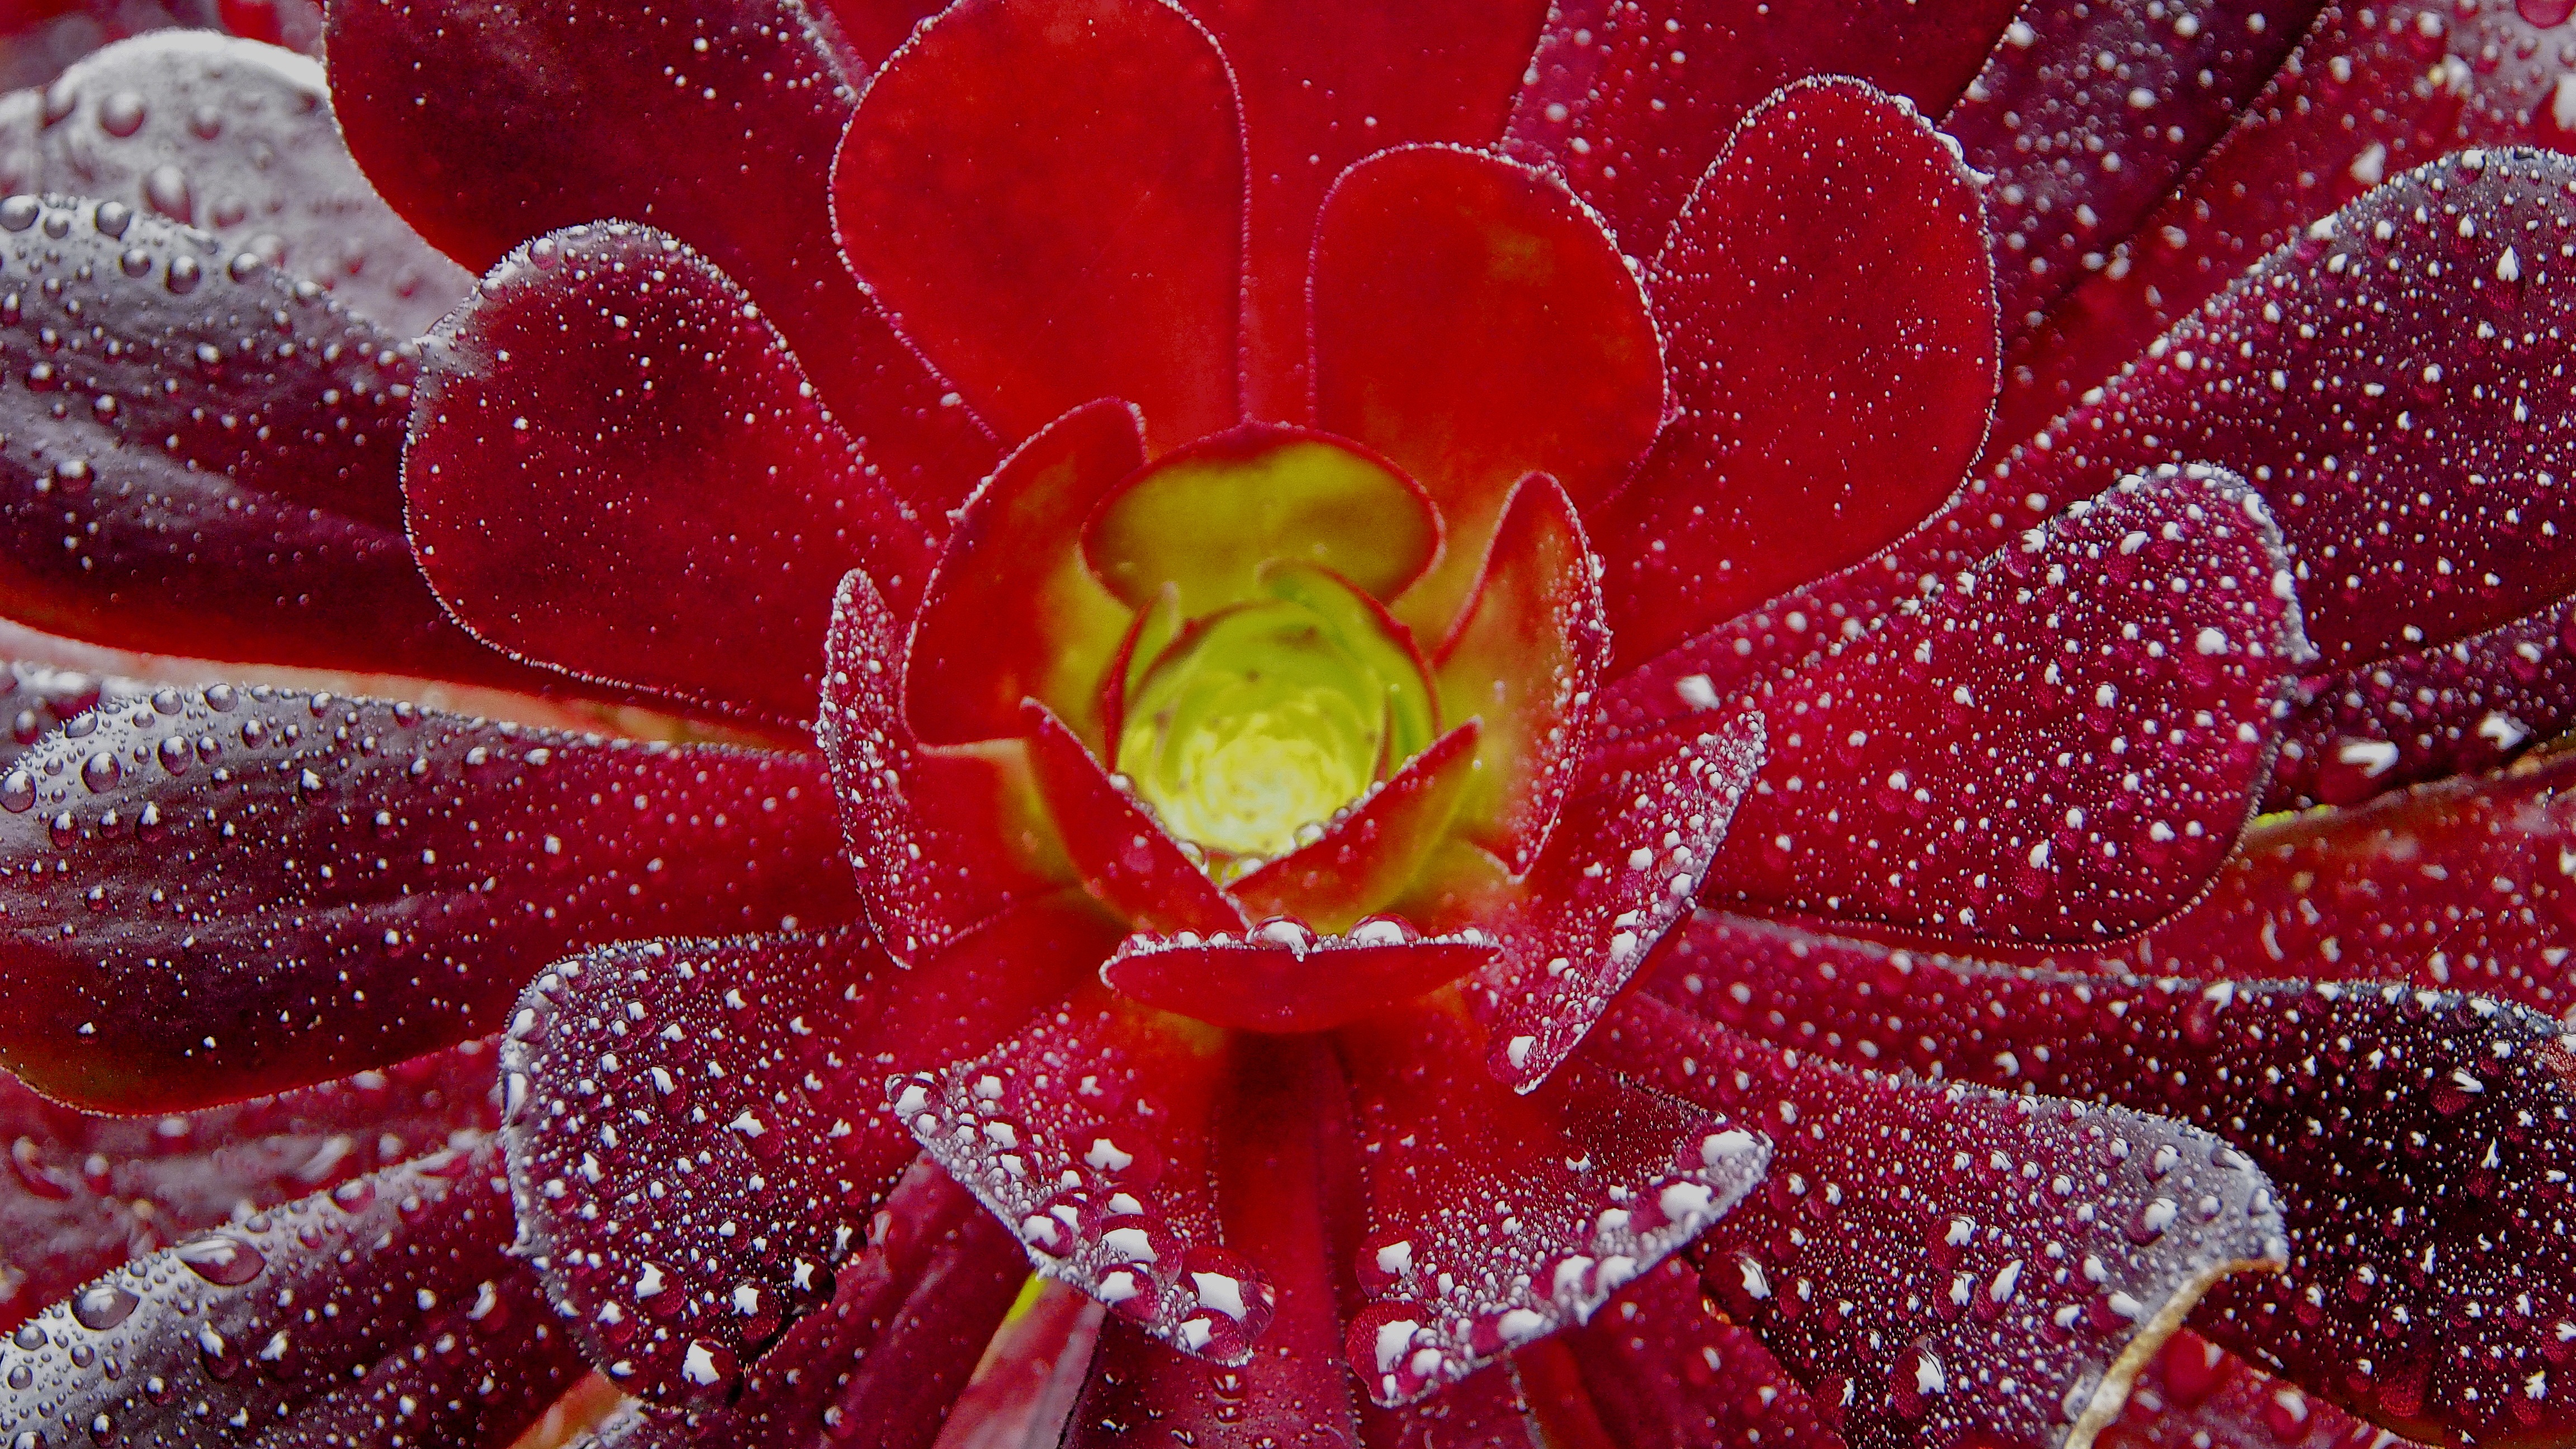
water, nature, plant, photography, flower, petal, red, macro, flora, drip, flowers, close up, macro photography, flowering plant, crespo, land plant